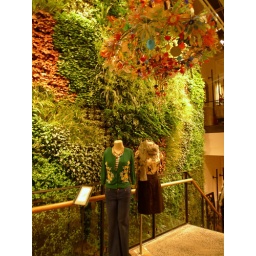
green wall in anthropologie regent street